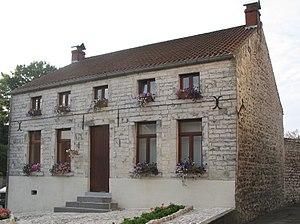
Mélin (Belgique), maisonette construite en moellons de grès blanc (pierre de Gobertange).